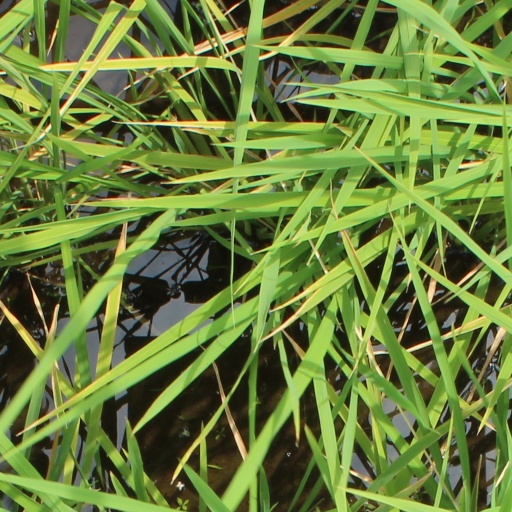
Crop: rice